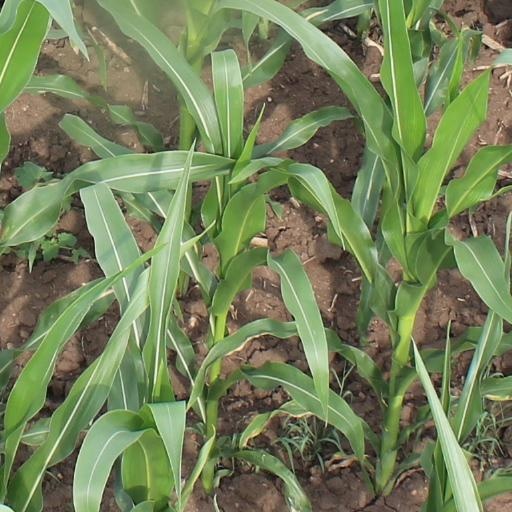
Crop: maize; corn